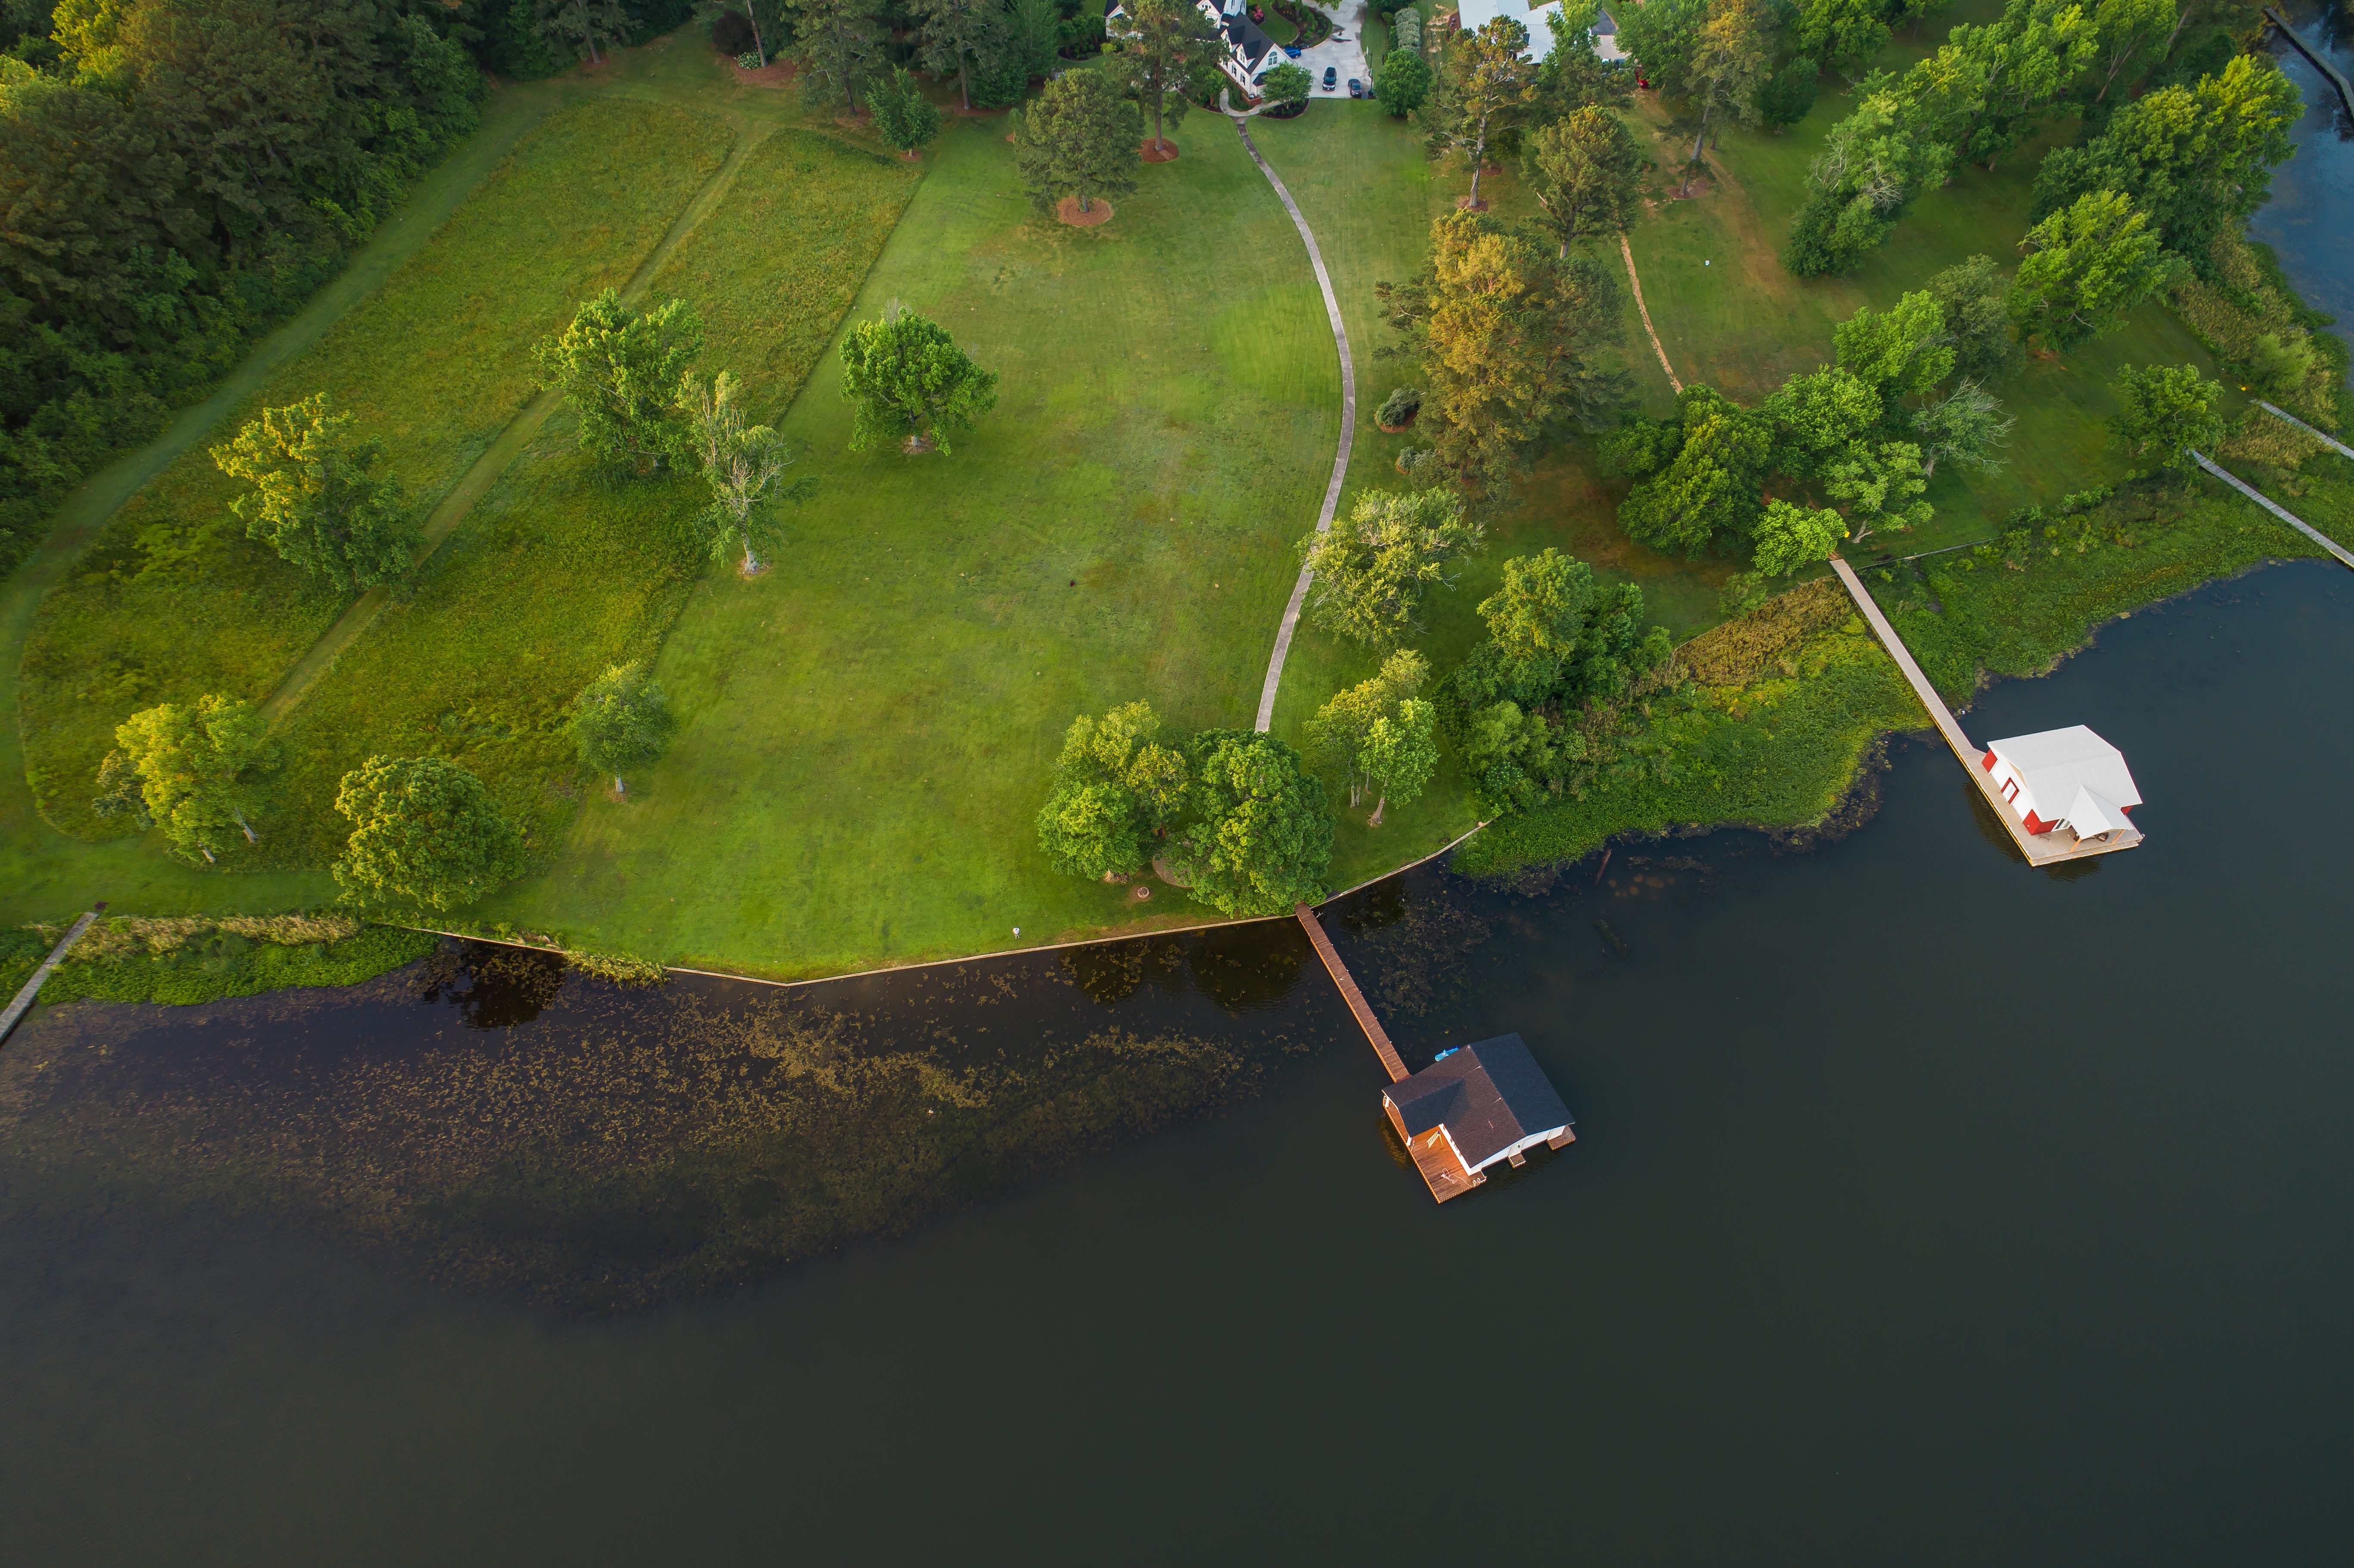
reflection, extreme sport, terrain, screenshot, aerial photography, atmosphere of earth